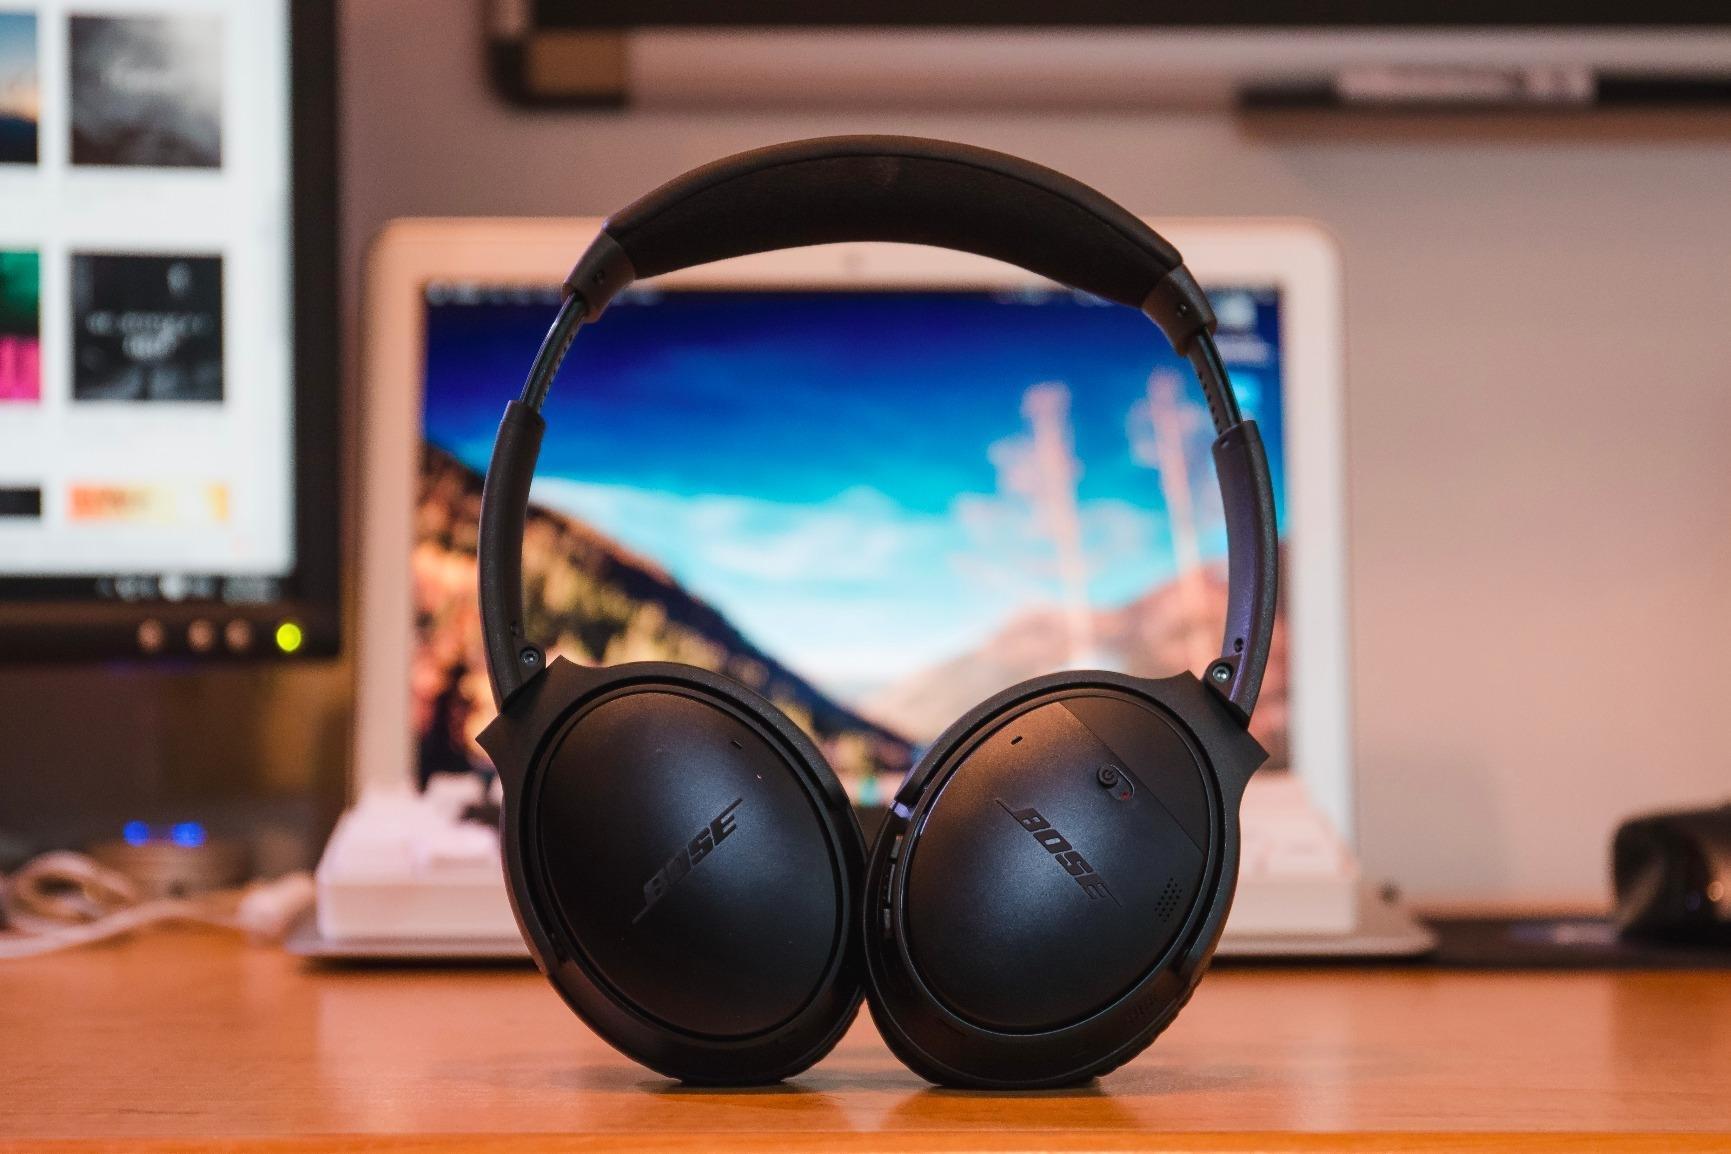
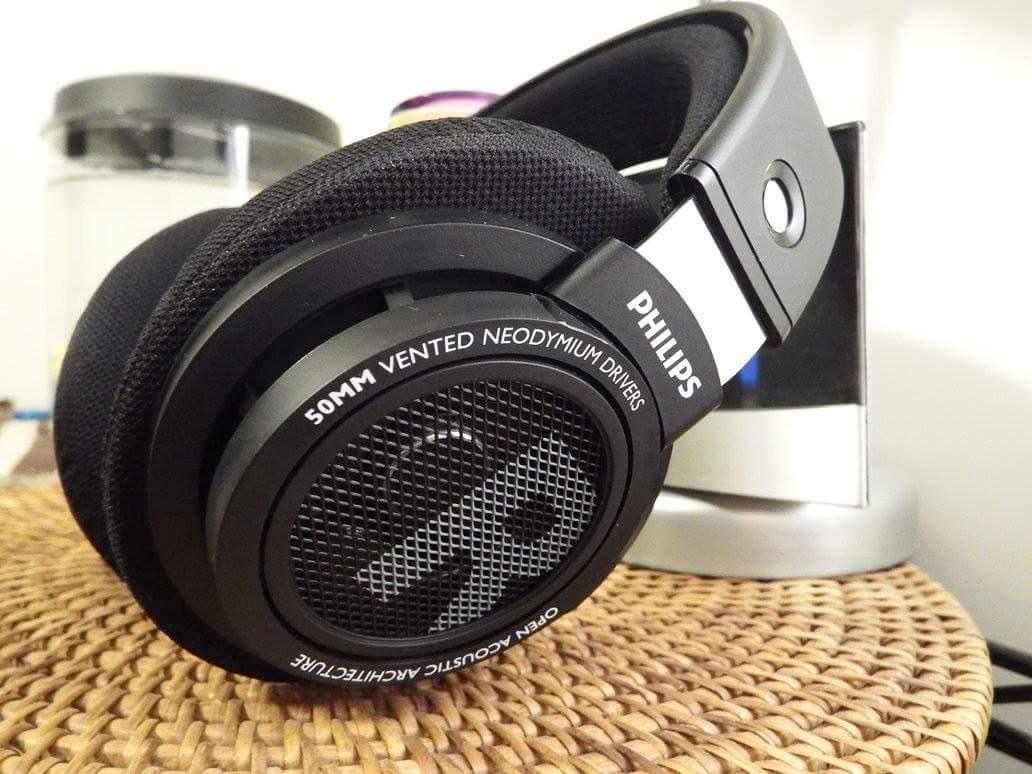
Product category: headphones
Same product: no